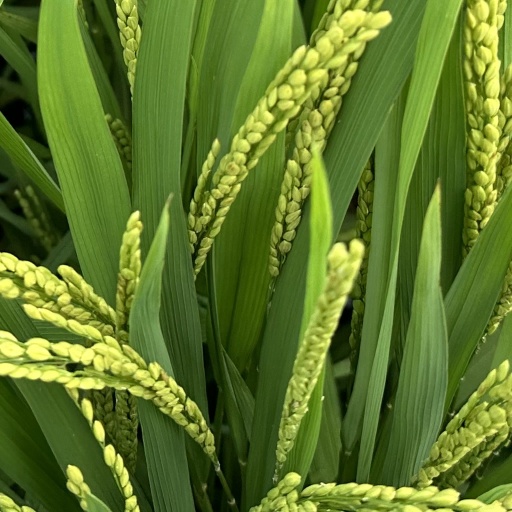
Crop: rice